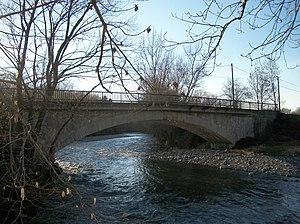
Pont sur la Neste reliant Anères aux communes de Nestier et Bizous
Anères est une commune française située dans le département des Hautes-Pyrénées, en région Occitanie.